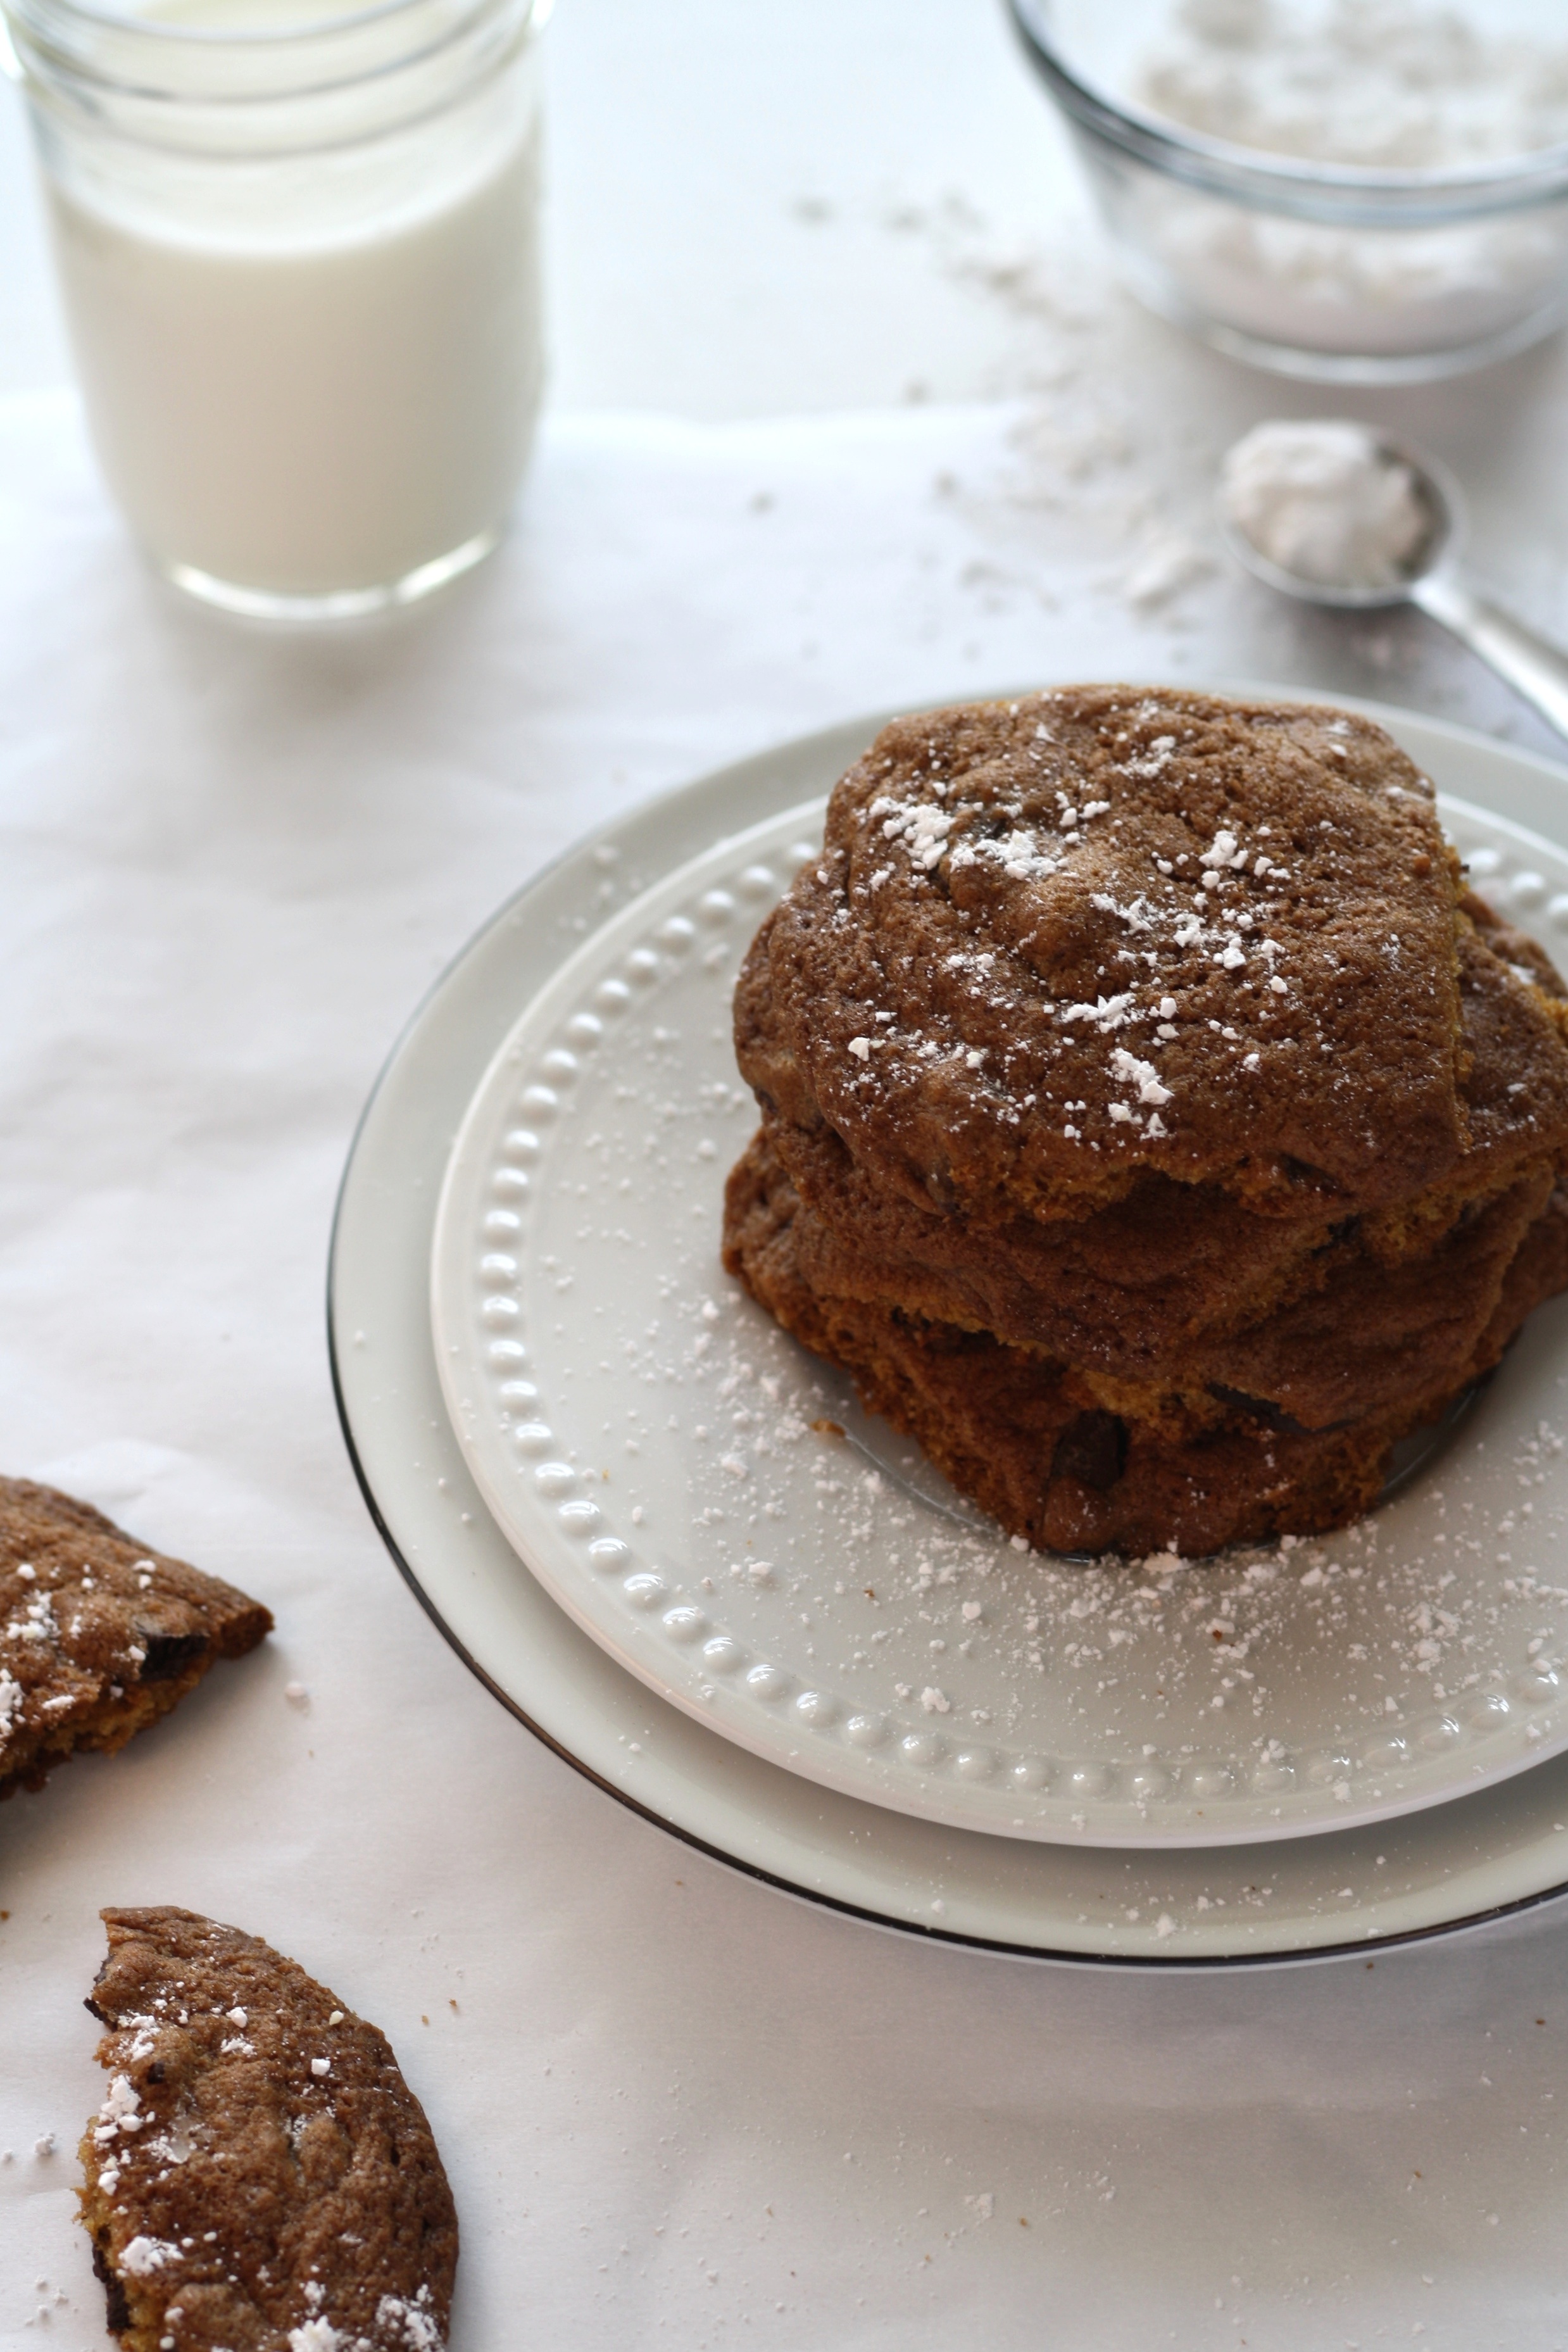
table, white, sweet, home, dish, meal, food, produce, brown, kitchen, breakfast, chocolate, baking, milk, gourmet, snack, dessert, delicious, homemade, relaxing, muffin, chocolate cake, coconut, living, eating, cookies, sugar, domestic, enjoying, baked goods, flavor, chocolate chip cookies, kitchen interior, snack food, chocolate brownie